Surface piercing

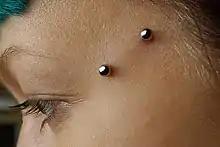
This anti-eyebrow piercing is an example of a surface piercing

Surface piercings are piercings that are found on flat parts of the body, giving a double-pierced look that sits flat against the skin. A surface bar follows the plane of skin, while a standard piercing is pierced through the plane. Standard piercings have an entrance hole with an exit hole that is usually directly behind the entrance hole, whereas with a surface piercing the entrance and exit holes are next to each other on the skin surface.